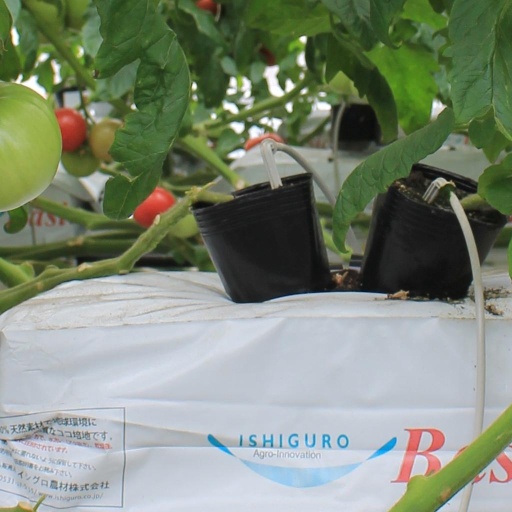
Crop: tomato